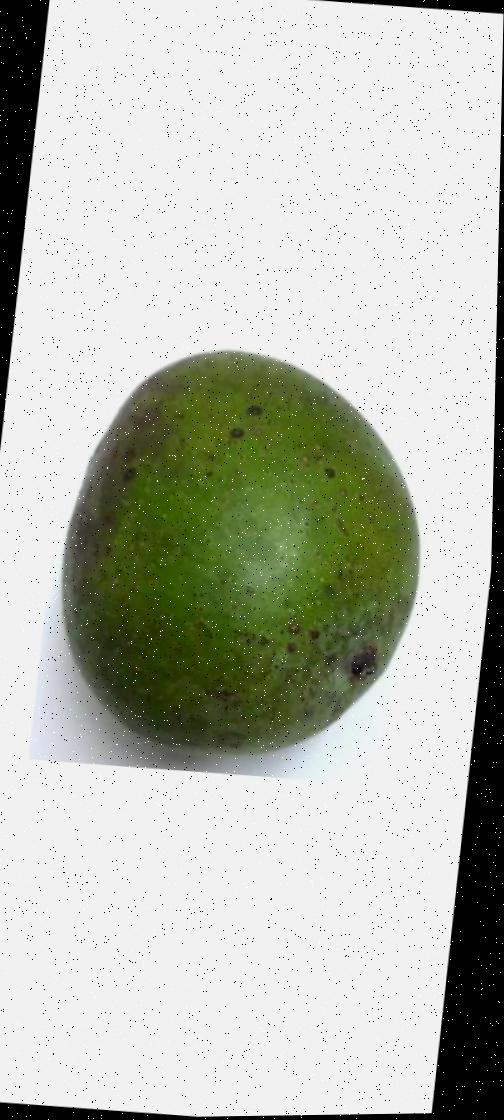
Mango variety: Ashshina Zhinuk